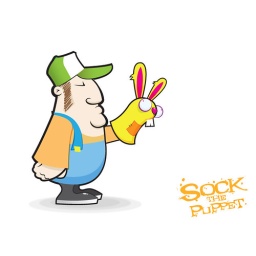
The fuzzy bunny puppet inked and coloured. I think there's a sufficient amount of orange and yellow in this one.